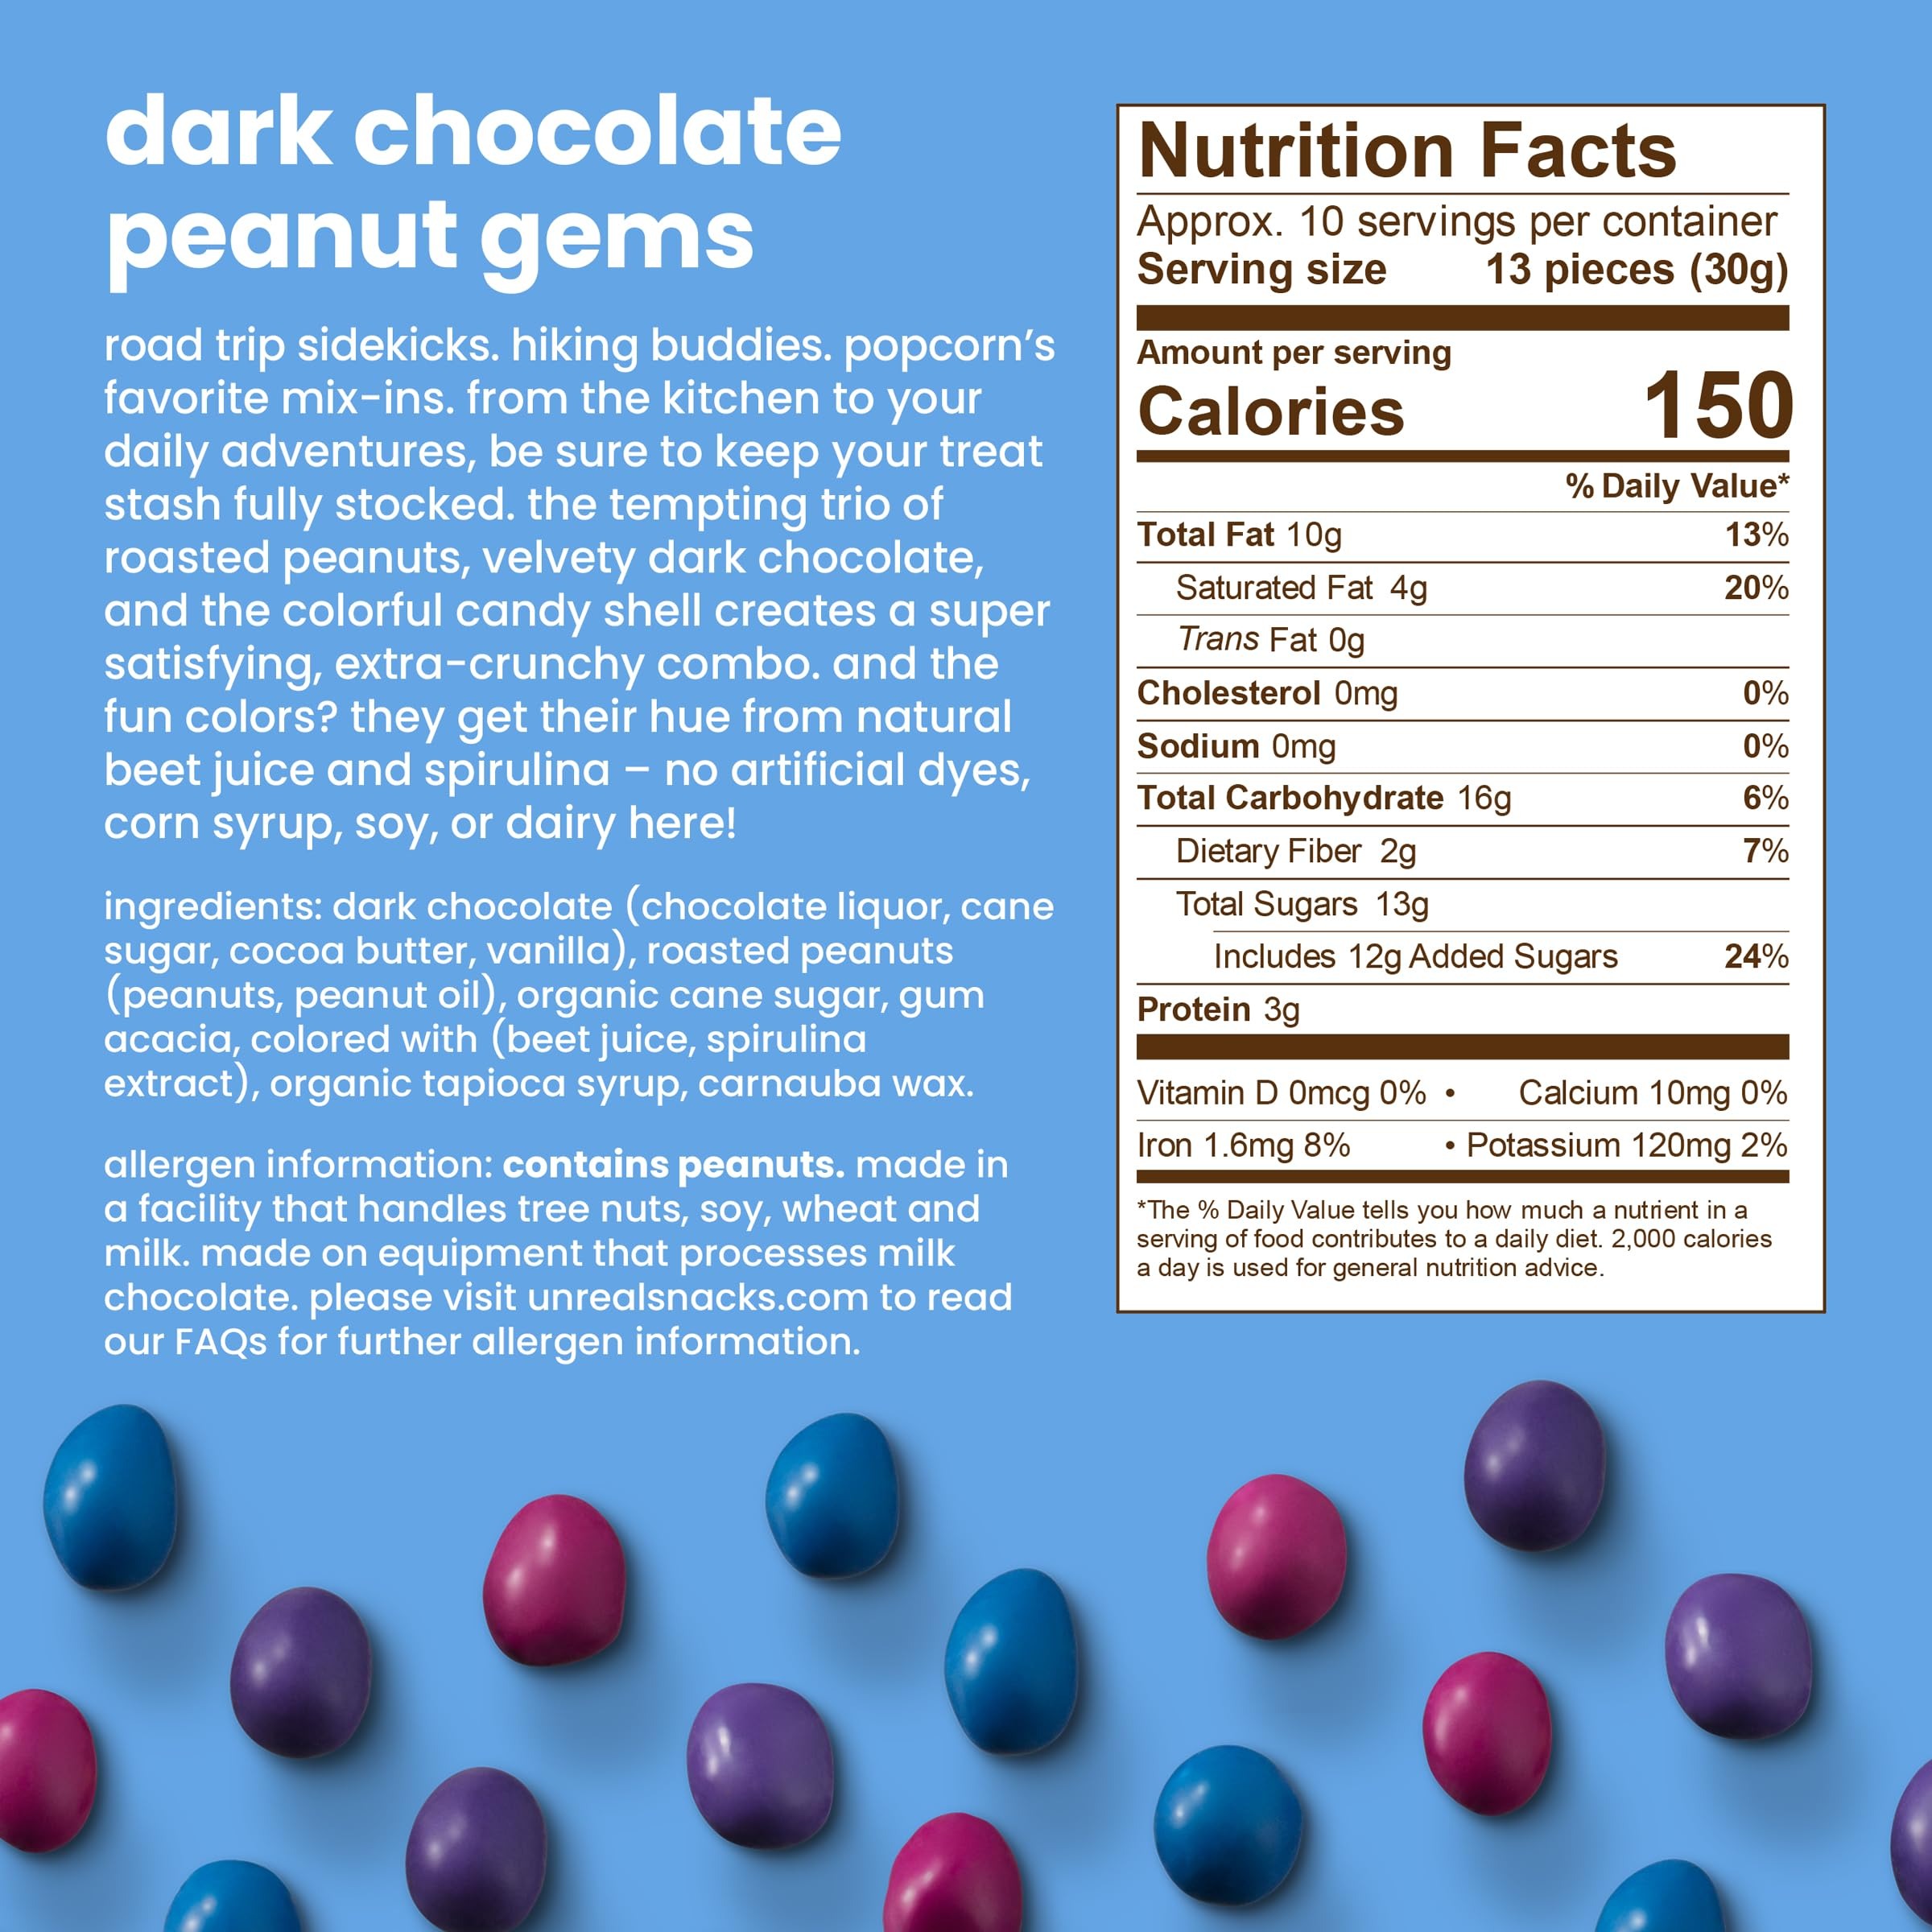
Item Name: Unreal Dark Chocolate Peanut Gems | Certified Vegan Fair Trade, Non-GMO | Made with Gluten Free Ingredients and Colors from Nature | No Sugar Alcohols or Soy 1.5 Oz (Pack of 12)
Bullet Point: Unreal Dark Chocolate Covered Peanut Gems, Non-GMO, 1.5 Oz (Pack of 12)
Value: 18.0
Unit: Ounce

Price: 6.84